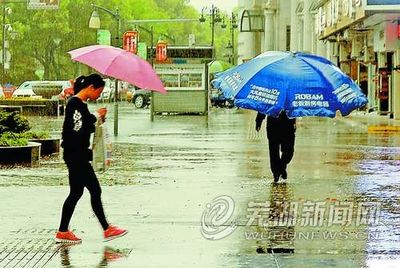
Weather: rain or strom